Larry Allen

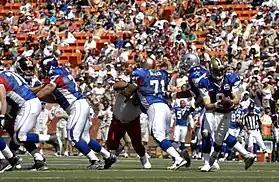
Allen (#71), blocking Jamal Williams at the 2007 Pro Bowl.

In 2006, three days after being released by the Dallas Cowboys, Allen was signed by the San Francisco 49ers as an unrestricted free agent. Along with changing teams, he also changed numbers, from the only number he had worn in his professional career, 73, to number 71. For the season, he played and started in 11 games and was inactive for five with sprained medial collateral ligament (MCL). He was voted to his 11th career Pro Bowl after blocking for RB Frank Gore's franchise record 1,695 rushing yards on the season.